Mormon Island, California

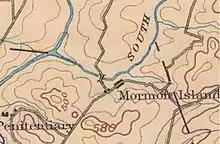
Topographical map of Mormon Island in 1892

Mormon Island was once a mining town, which had an abundance of Mormon immigrants seeking gold in the American River during the California Gold Rush. Its site is in present-day Sacramento County, California.